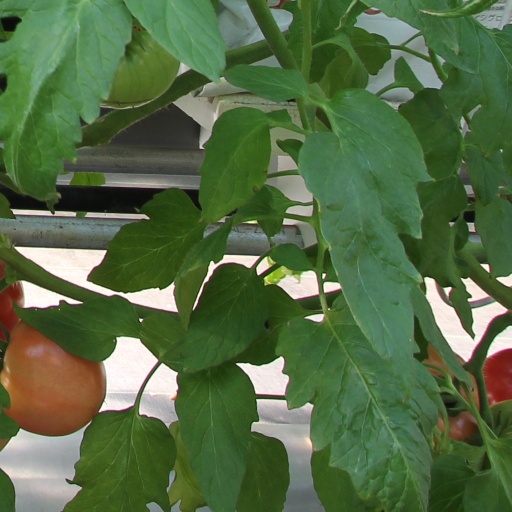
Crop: tomato